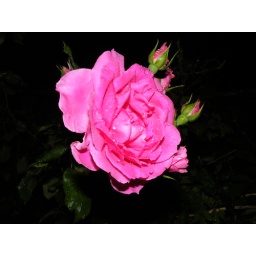
rosa pink cloud after the rain in the dark